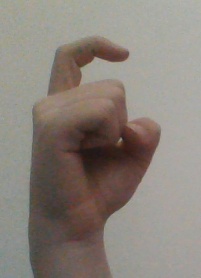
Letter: ra